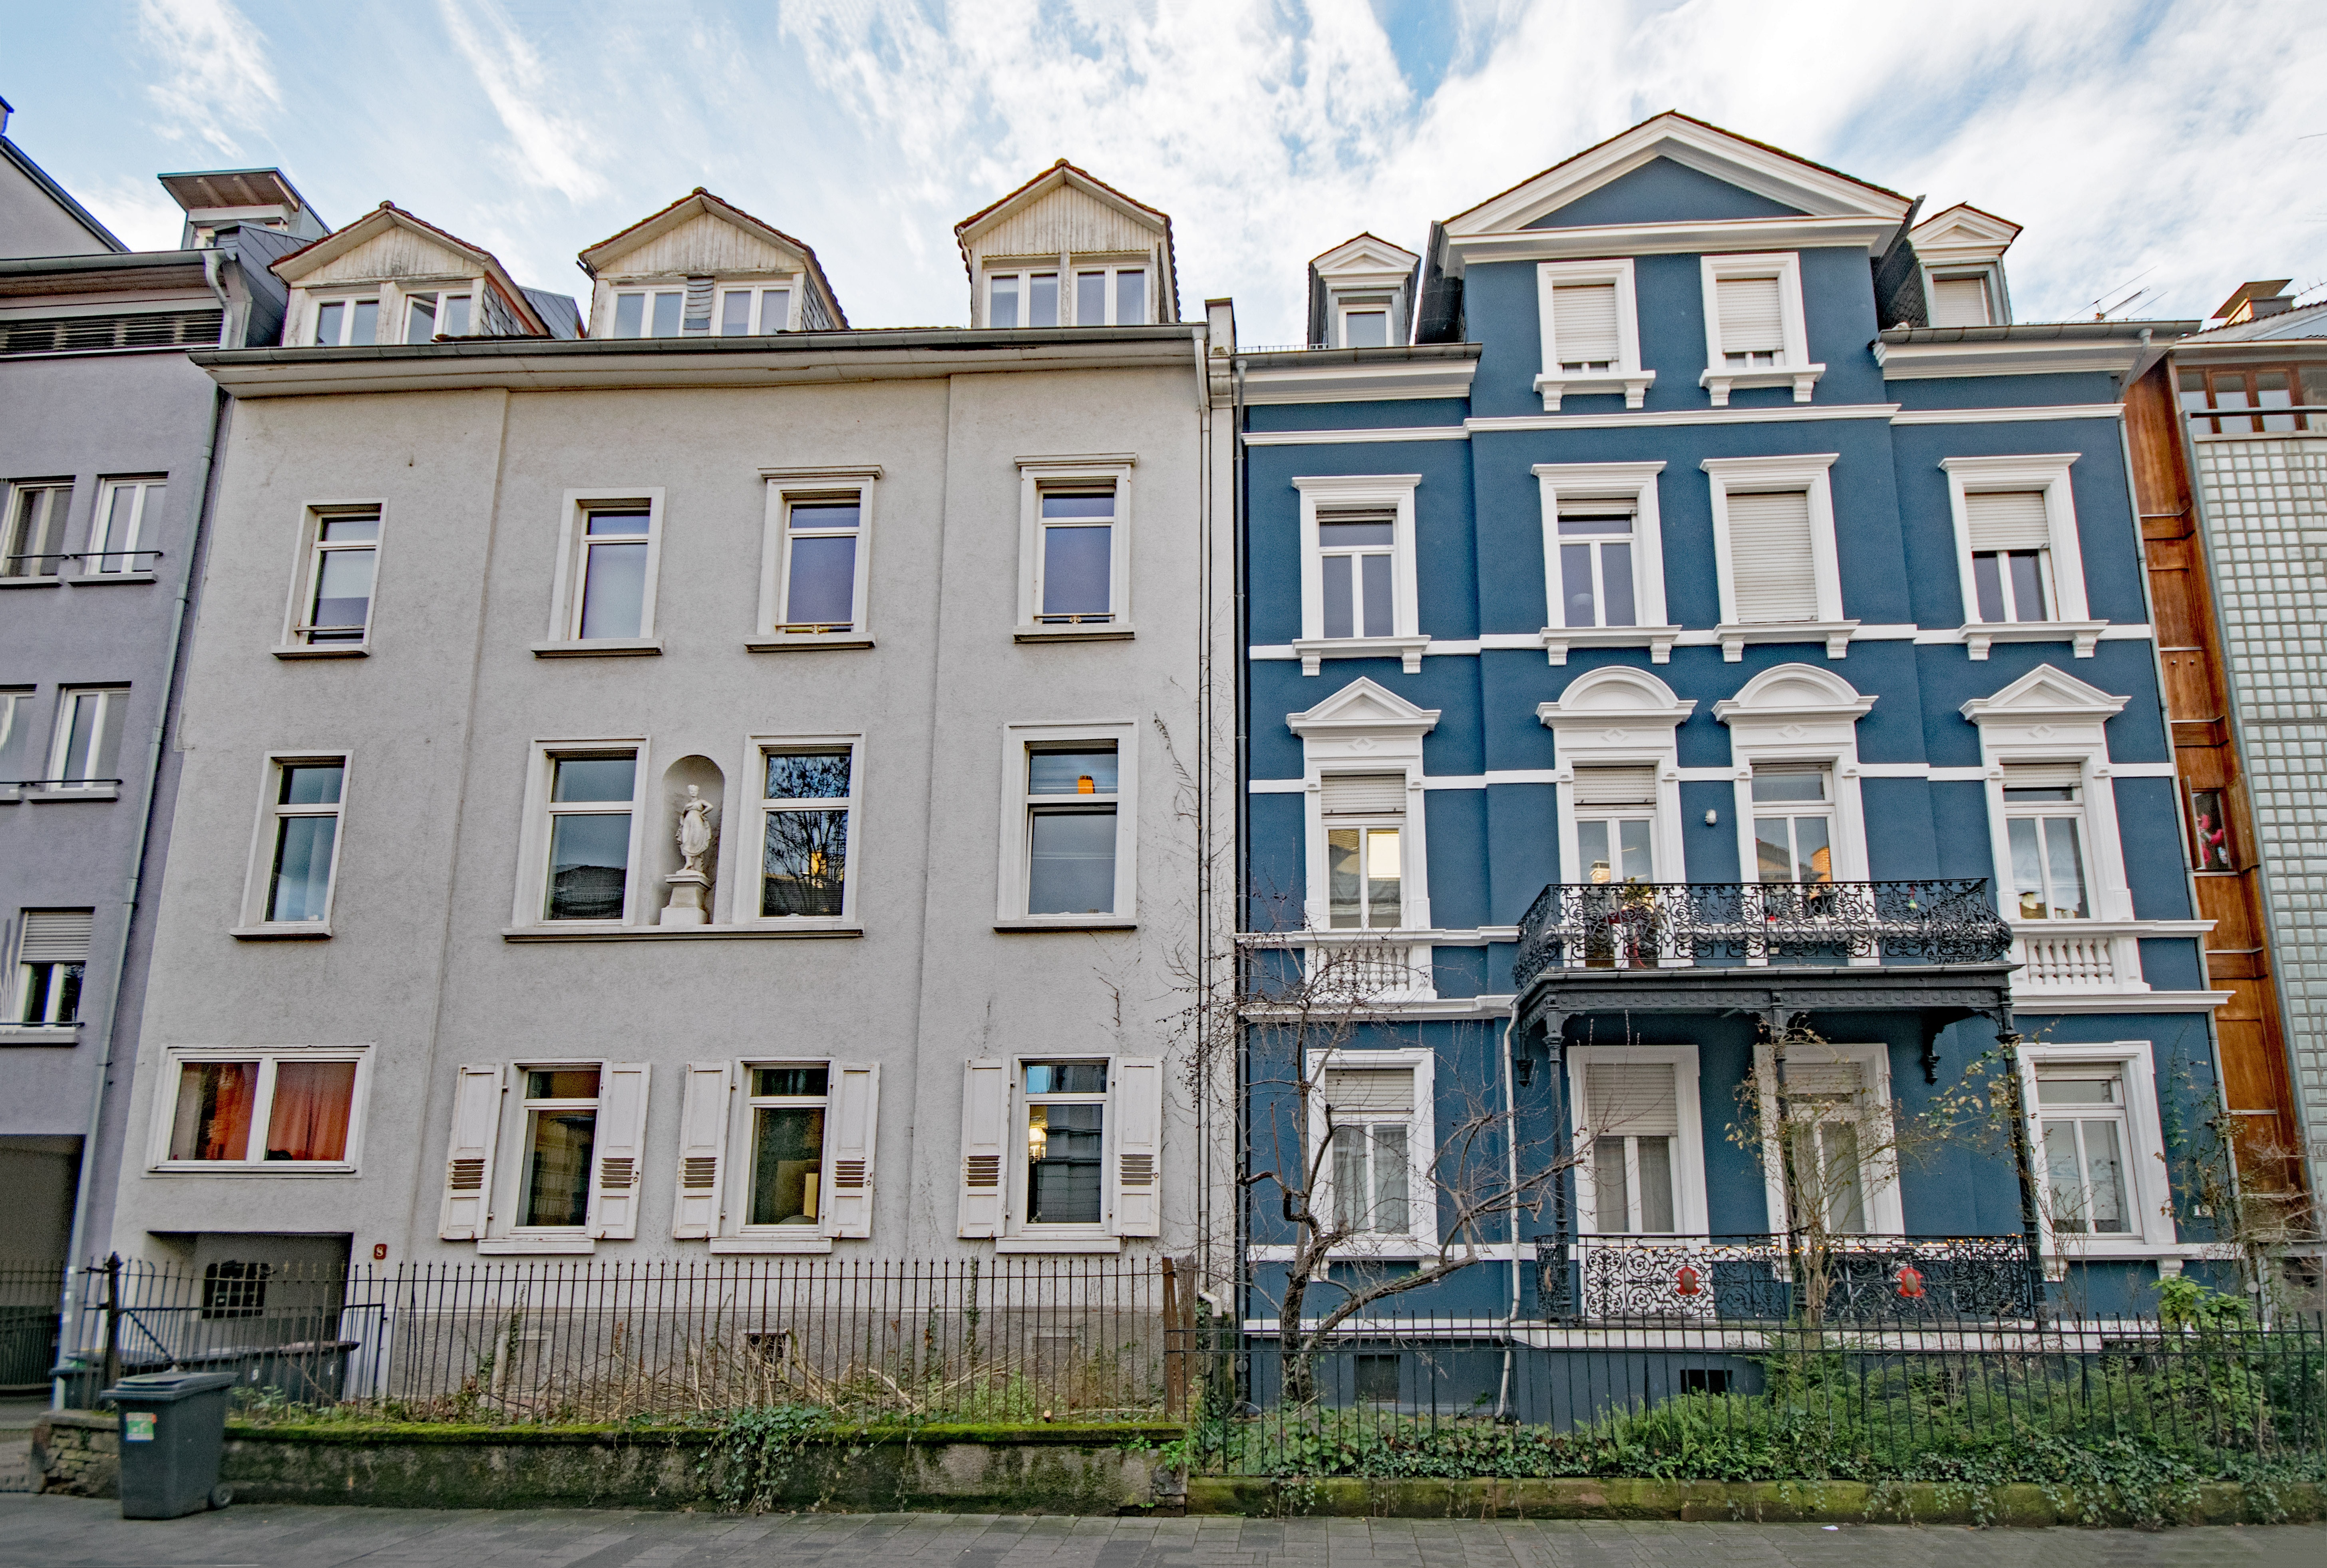
architecture, mansion, house, window, town, building, home, suburb, cottage, facade, property, old building, apartment, tower block, places of interest, old town, germany, estate, hesse, darmstadt, condominium, neighbourhood, real estate, urban area, residential area, john quarter